The Twelve Days of Christmas (song)

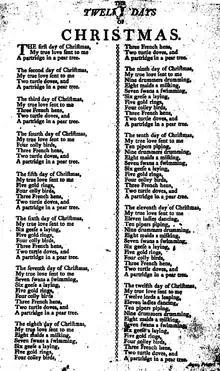
Anonymous broadside, Angus, Newcastle, 1774–1825

"The Twelve Days of Christmas" is a cumulative song, meaning that each verse is built on top of the previous verses. There are twelve verses, each describing a gift given by "my true love" on one of the twelve days of Christmas.